Teleprinter

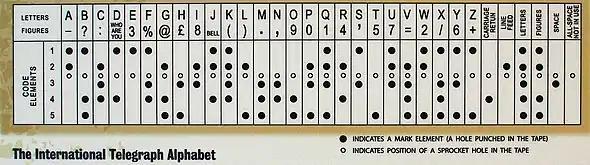
International Telegraph Alphabet No. 2 development of the Baudot–Murray code

Most teleprinters used the 5-bit International Telegraph Alphabet No. 2 (ITA2). This was limited to 32 codes (2 = 32), which was insufficient to encode all the alphabet as well as numbers and other characters. Therefore, the keyboard used the "FIGS" (for "figures") and "LTRS" (for "letters") keys to allow two encoding states, with a total of 60 codes by sending one of two reserved characters to indicate the state of the following encoded stream (the letters were single case only). Special versions of teleprinters had FIGS characters for specific applications, such as weather symbols for weather reports. The ITA2 code was used asynchronously with start and stop bits: the asynchronous code design was intimately linked with the start-stop electro-mechanical design of teleprinters. (Early systems had used synchronous codes, but were hard to synchronize mechanically). Other codes, such as FIELDATA and Flexowriter, were introduced but never became as popular as ITA2.